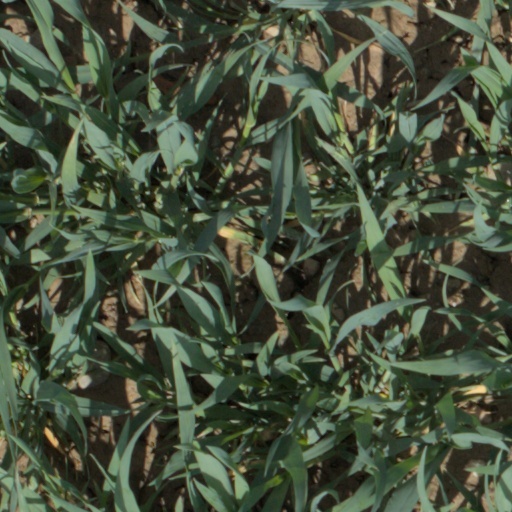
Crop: wheat